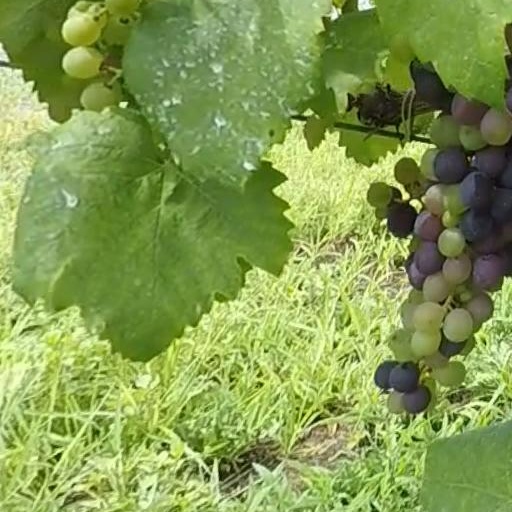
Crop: grape